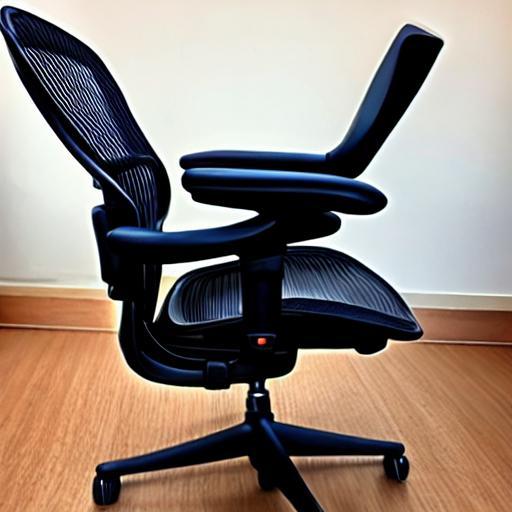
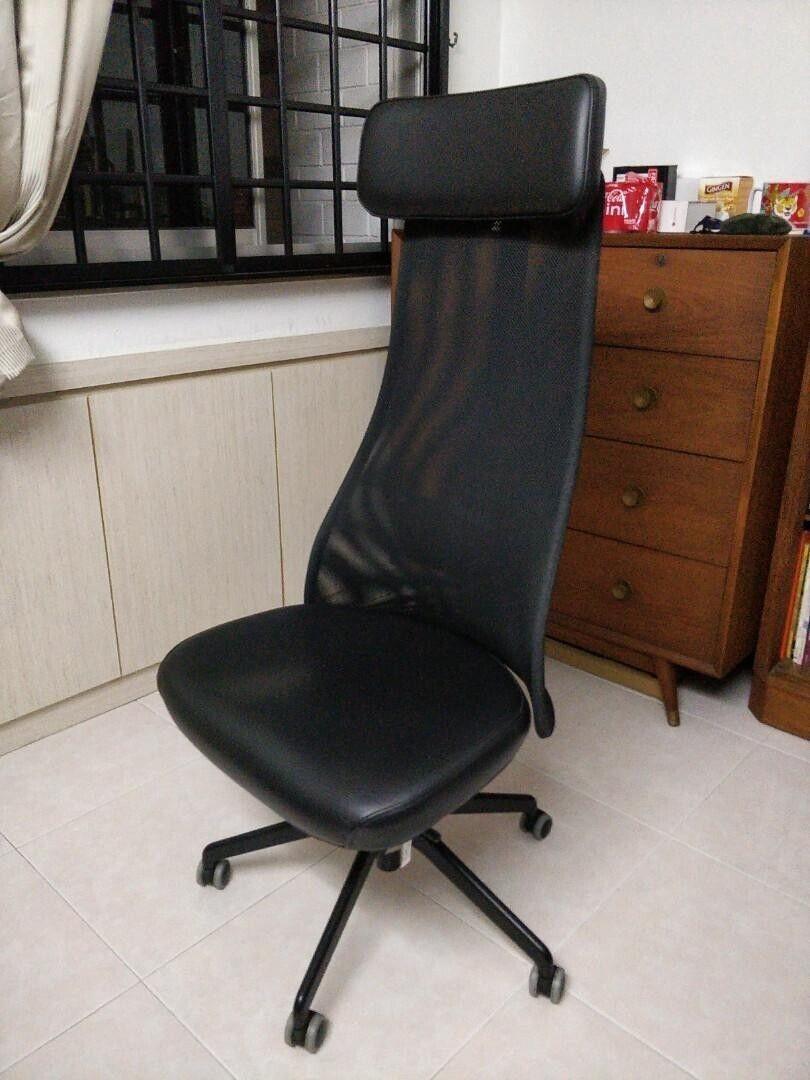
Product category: items_chair
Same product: no